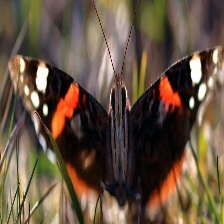
Species: RED ADMIRAL
Butterfly family (ImageNet category): admiral